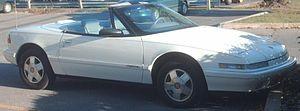
La Buick Reatta est un modèle d'automobile produit par General Motors de 1988 à 1991 en proposant uniquement le cabriolet lors des deux dernières années de production.